Proteoglycan 4

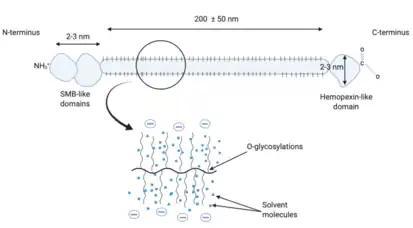
The basic "bottle brush" structure of lubricin, including its mucin, hemopexin-like and somatomedin B (SMB)-like domains. Figure created with BioRender.com

Lubricin's complex protein structure is termed "bottle brush," which refers to the large number of densely packed glycosylations on lubricin's backbone. Overall, lubricin's structure is similar to other mucin proteins and bottle brush polymers. This structure is key to its lubricating ability, which is ascribed to interchain repulsion. This leads to trapping of large quantities of solvent and the stabilization of a fluid-like cushioning layer, which enables bottle brush polymers to lower the friction between joints when external pressure is applied.